John Paulding

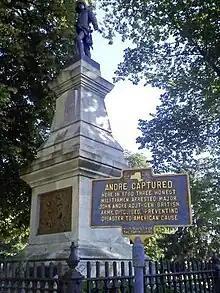
Memorial at Patriots Park, Tarrytown, NY

FIDELITY - On the morning of the 23rd of September 1780, accompanied by two young farmers of the county of West Chester, he intercepted the British spy, André. Poor himself, he disdained to acquire wealth by the sacrifice of his country. Rejecting the temptation of great rewards, he conveyed his prisoner to the American camp and, by this noble act of self-denial, the treason of Arnold was detected; the designs of the enemy baffled; West Point and the American Army saved; and these United States, now by the grace of God Free and Independent, rescued from most imminent peril.